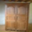
Label: wardrobe